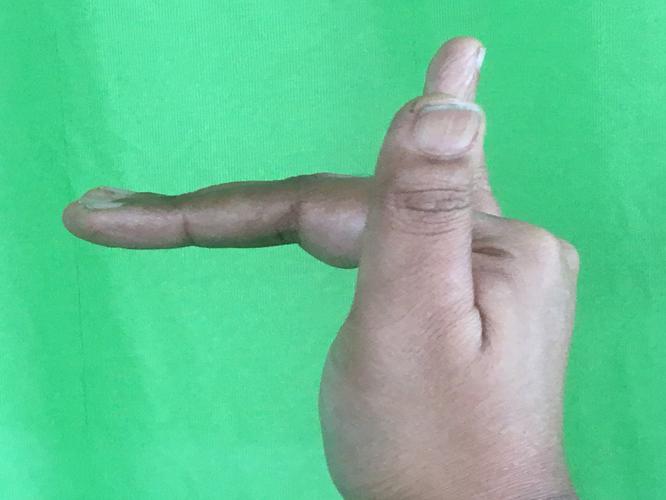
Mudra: Mrigasirsha
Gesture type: single_hand